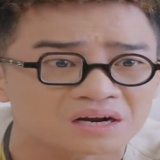
diễn viên Đỗ Duy Nam